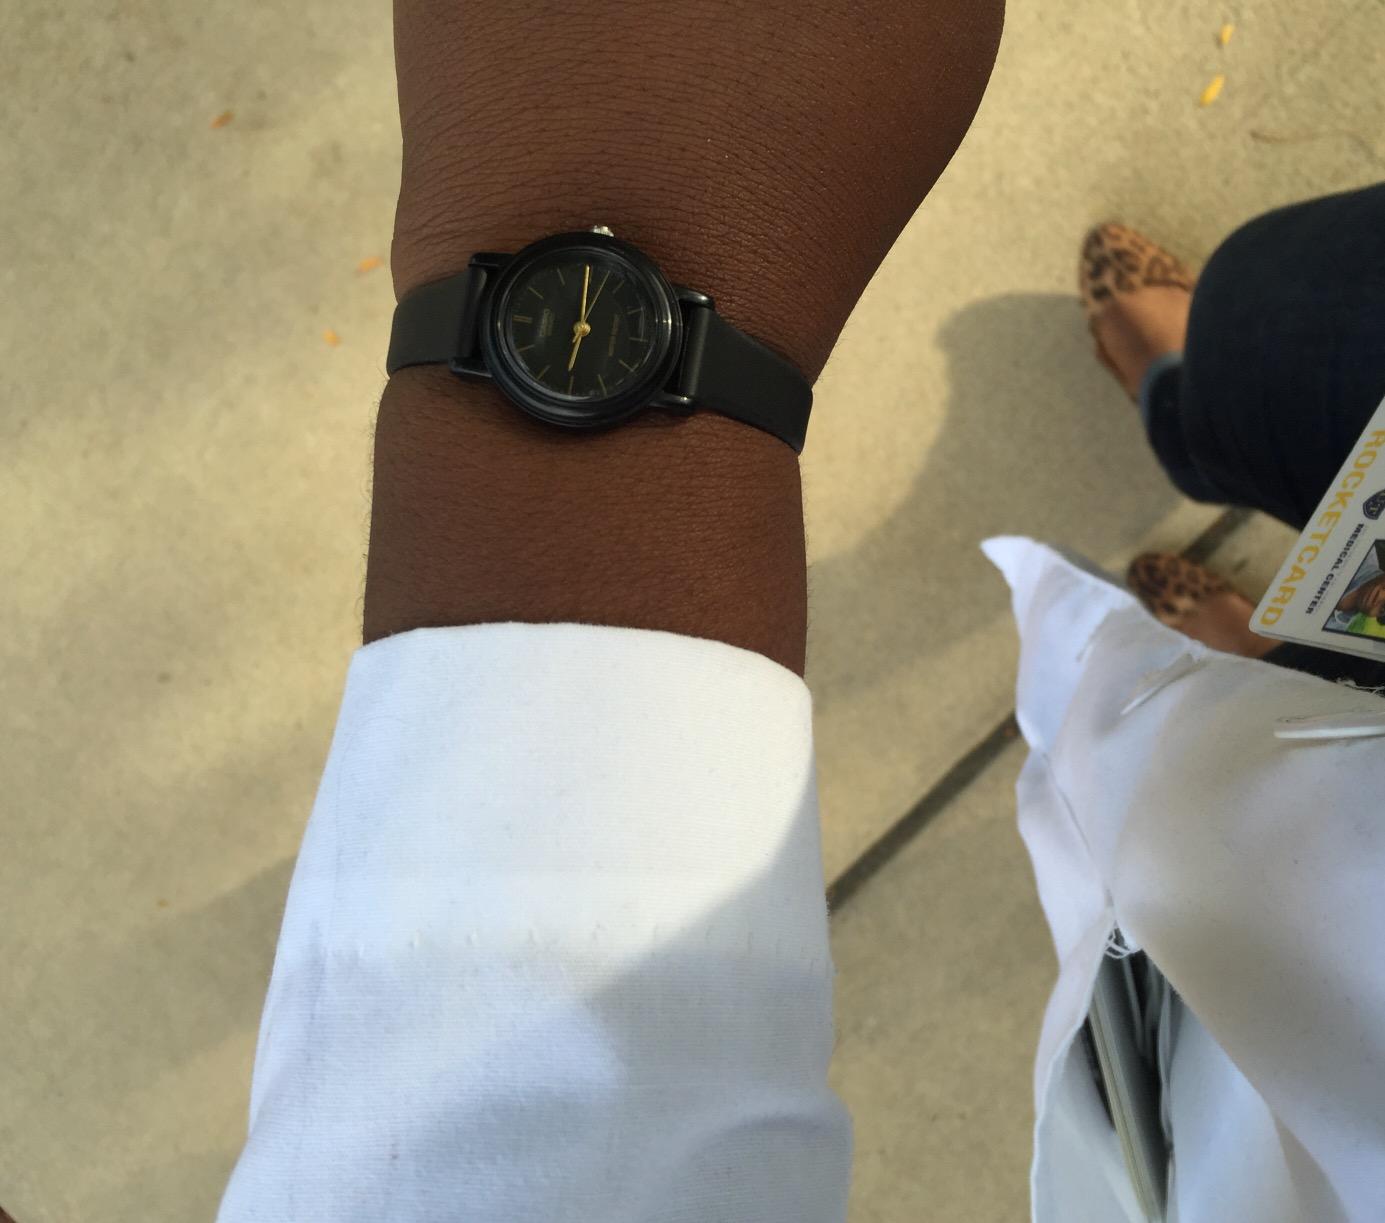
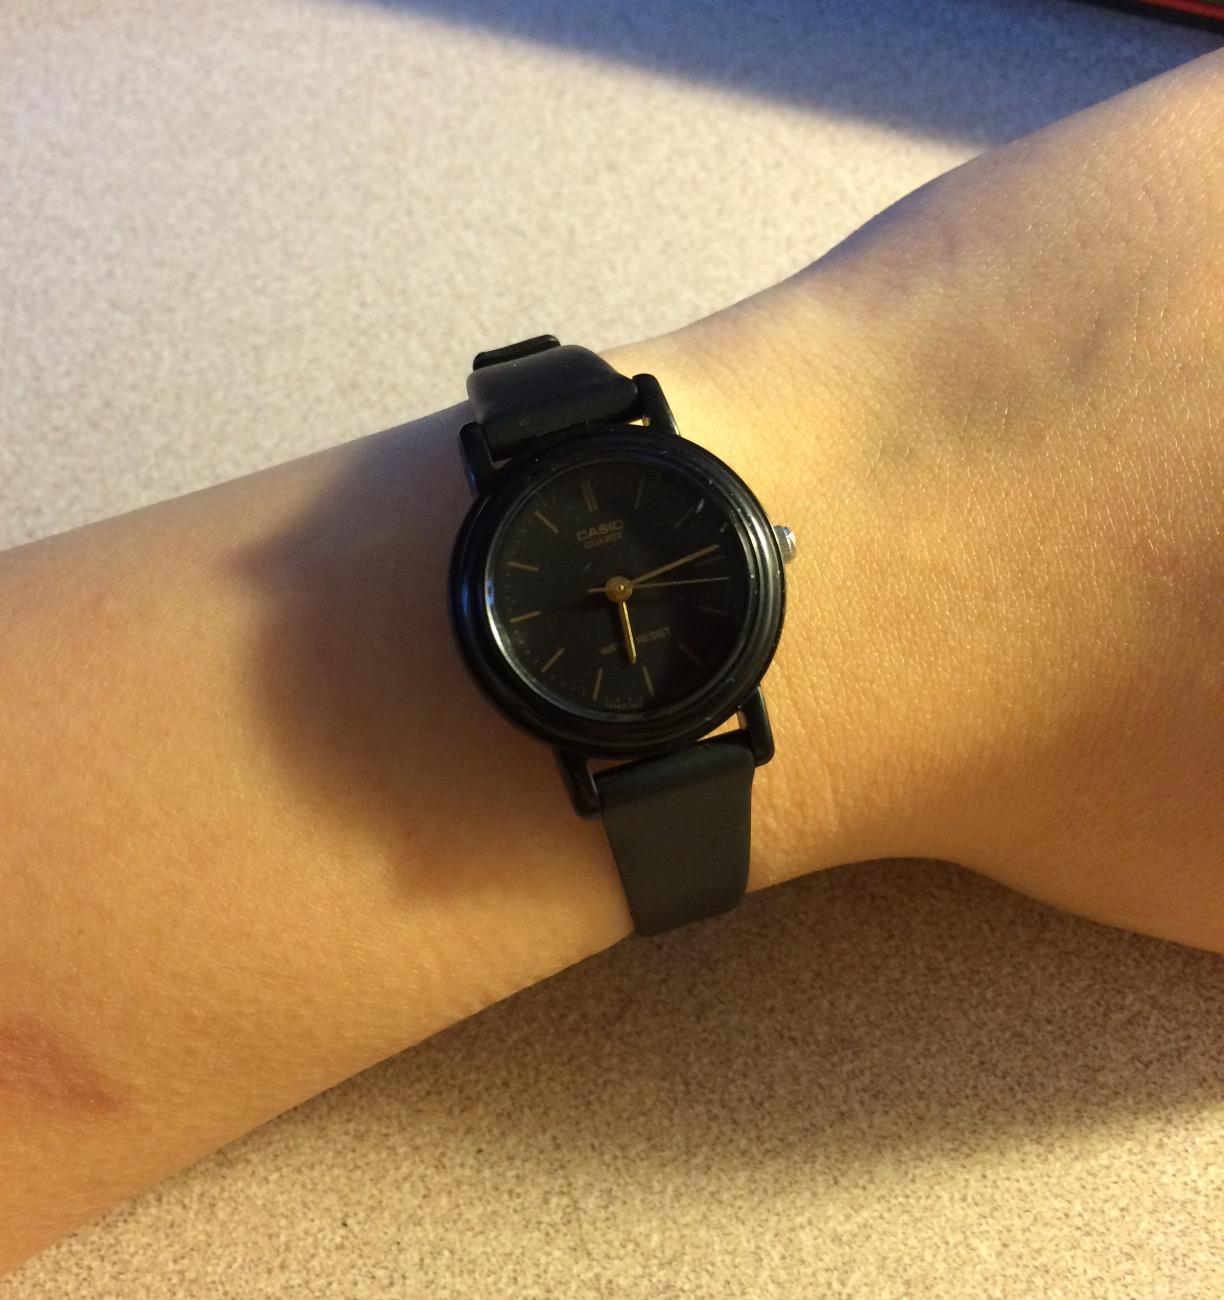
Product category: accessories_watch
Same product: yes